Kinematic synthesis

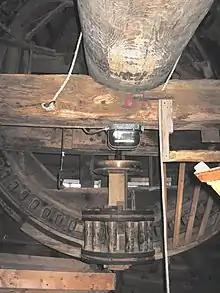
Windmill drive gears of the Doesburgermolen in Ede, Netherlands.

The geometric requirement that ensures smooth movement of contacting gear teeth is known as the "fundamental law of gearing". This law states that for two bodies rotating about separate centers and in contact along their profiles, the relative angular velocity of the two will be constant as long as the line perpendicular to the point of contact of their two profiles, the profile normal, passes through the same point along the line between their centers throughout their movement. A pair of tooth profiles that satisfy the fundamental law of gearing are said to be "conjugate" to each other. The involute profile that is used for most gear teeth today is self-conjugate, which means that if the teeth of two gears are the same size then they will mesh smoothly independent of the diameters of the mating gears.